African round hut

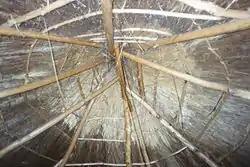
Inside a hut looking towards the ceiling

An African round hut is a seen as vernacular architecture since they are built of readily available materials. The huts can be built using mud, cow manure, bricks or grass in some cases. A new mud hut will last 1-2 years, depending on the amount of rain and erosion. The huts were built so they could be loosely clustered around open spaces, which provided ventilation and breezes, in order to provide comfort in the warm conditions of the tropics.